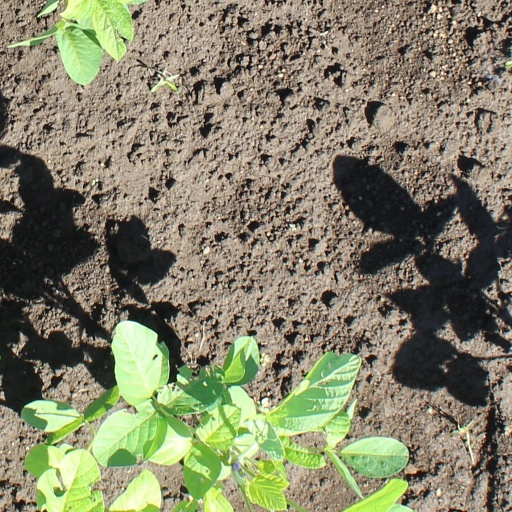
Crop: soybean